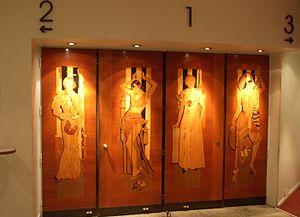
Le Grand est une salle de cinéma située au numéro 45 de la voie publique Sveavägen, dans la ville de Stockholm, en Suède.